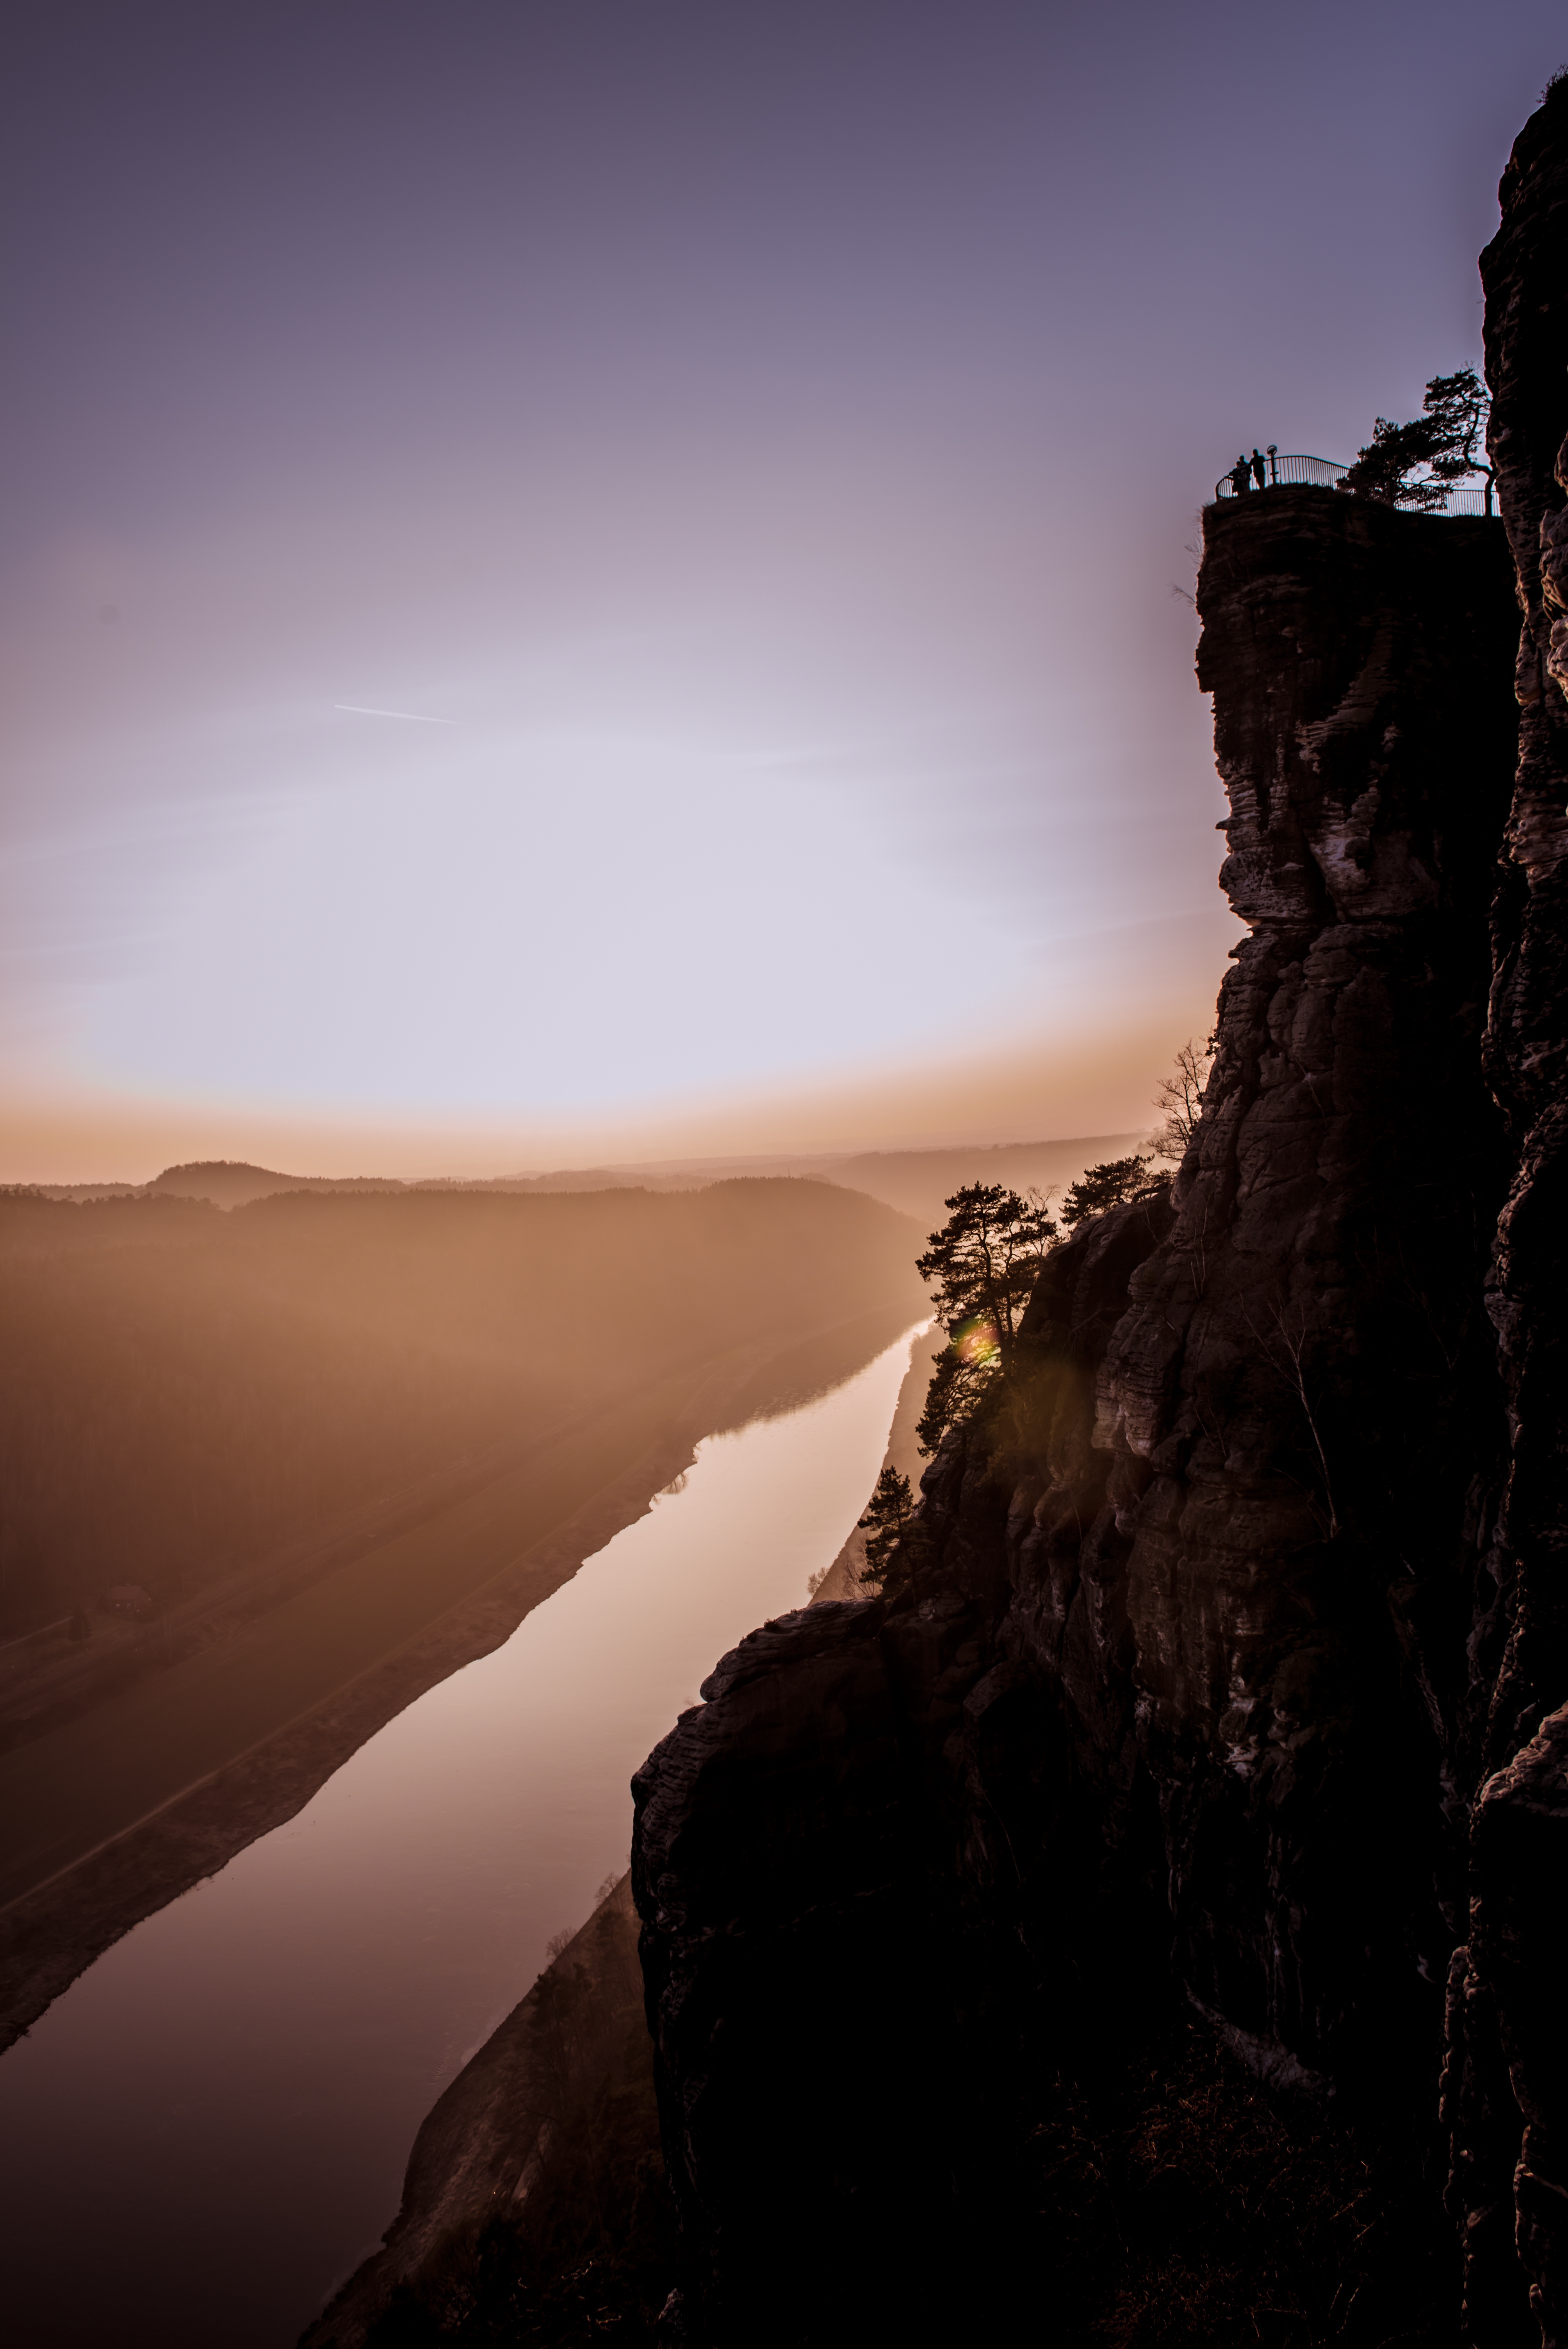
beach, landscape, sea, coast, water, nature, rock, ocean, horizon, mountain, cloud, sunrise, sunset, sunlight, morning, shore, wave, dawn, cliff, dusk, evening, reflection, bay, terrain, material, body of water, cape, atmospheric phenomenon